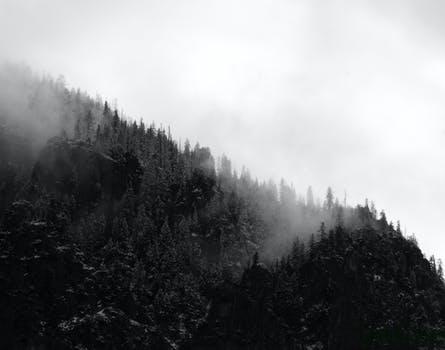
Label: Watermark